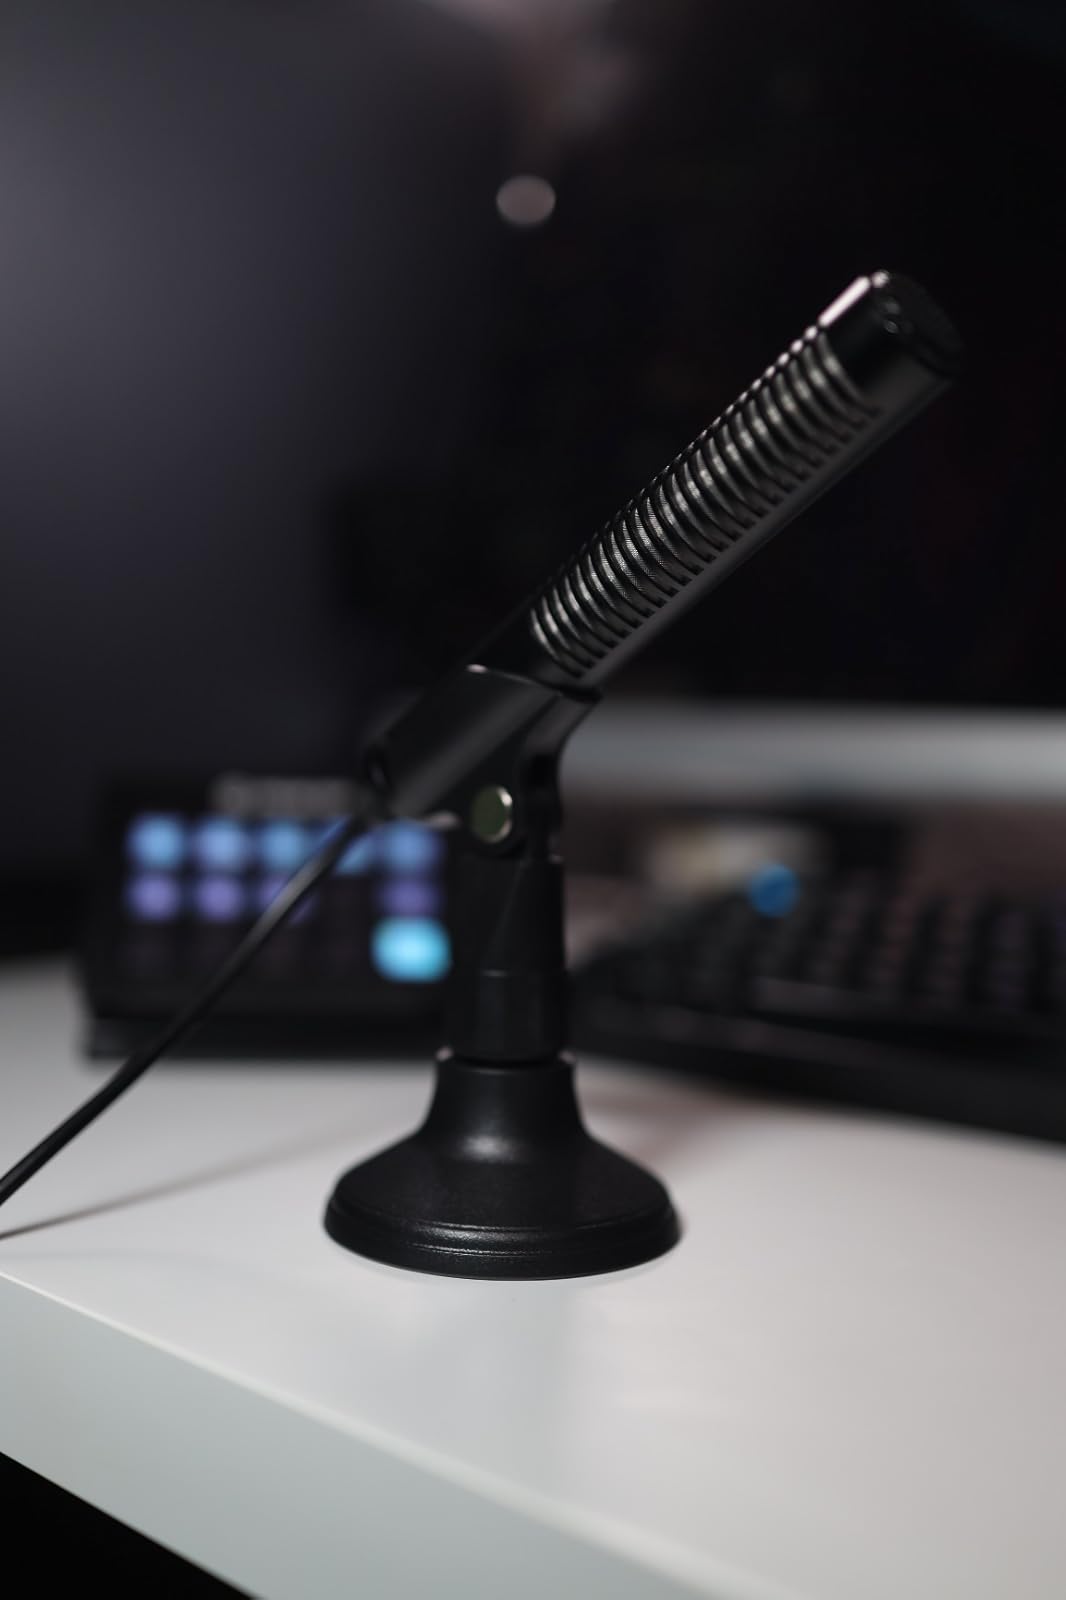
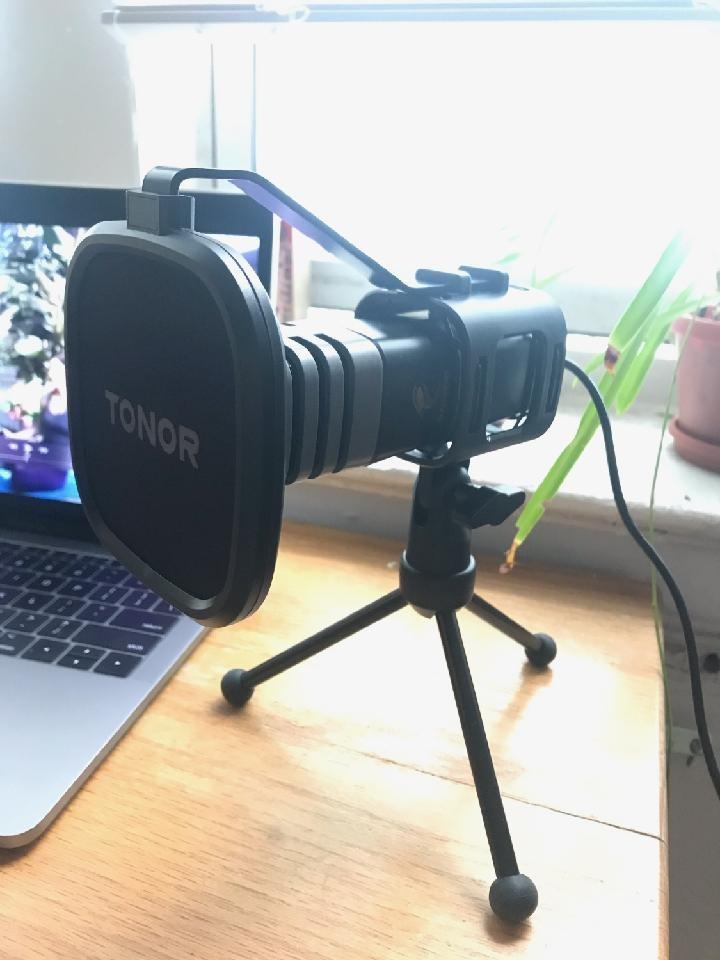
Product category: microphone
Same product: no